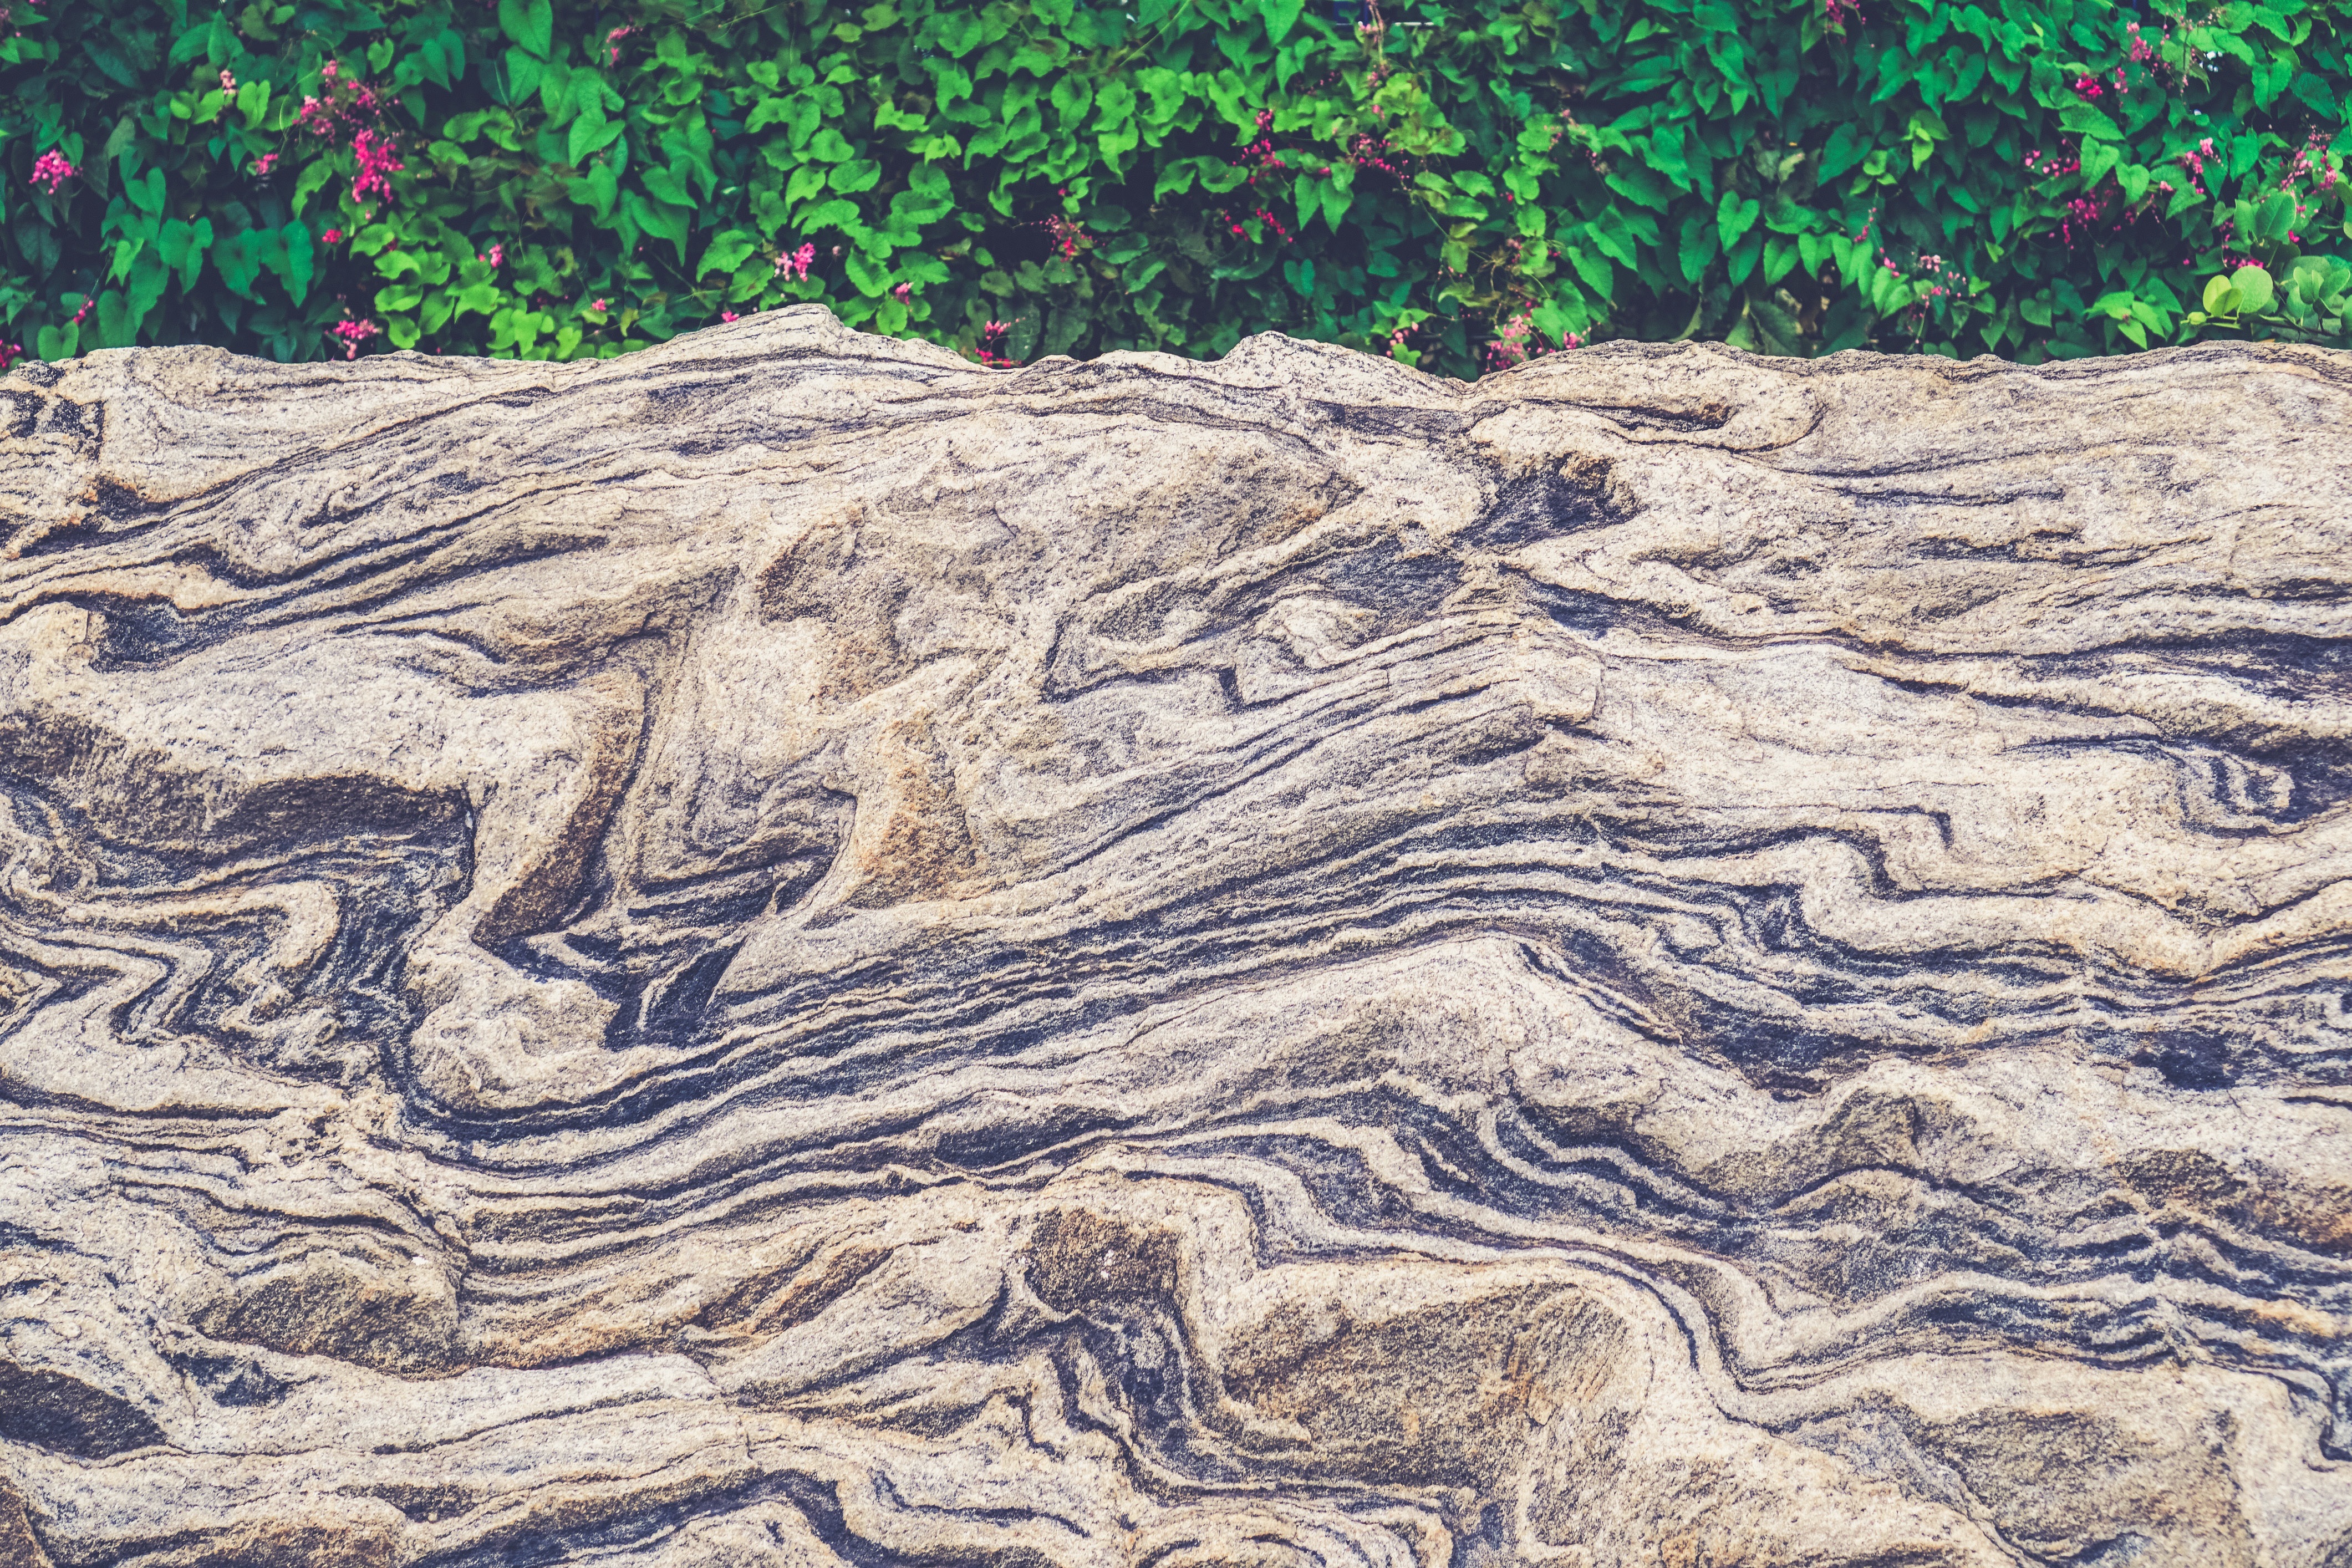
nature, sand, rock, wood, texture, pattern, flow, volcano, soil, geology, badlands, lava, geological, volcanic, hardened, cooled, geological phenomenon, solidified, stream of lava